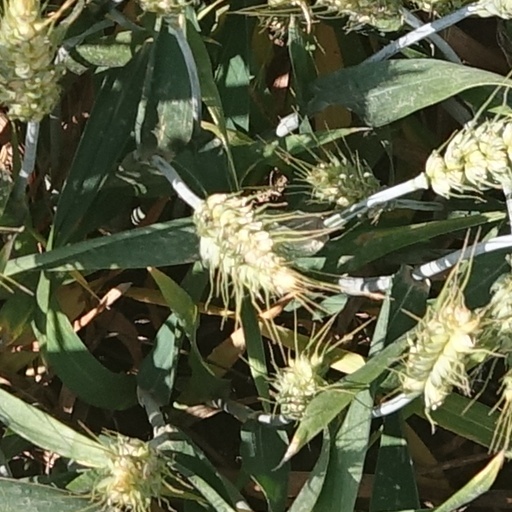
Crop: wheat